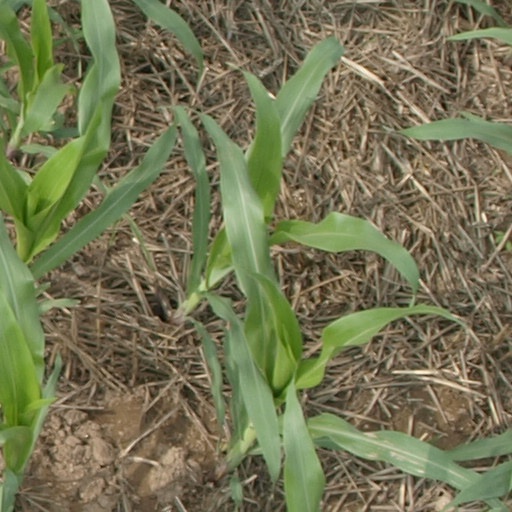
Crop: maize; corn